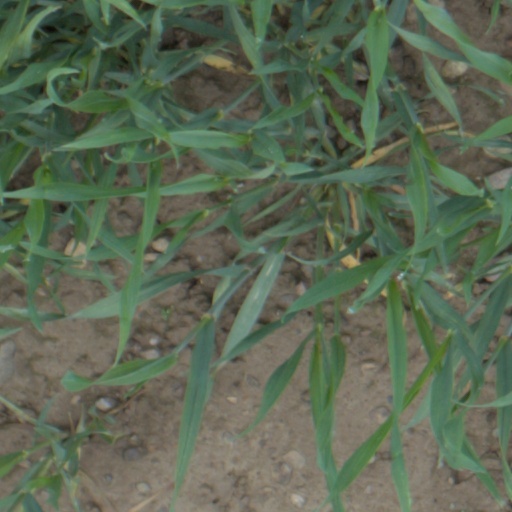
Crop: wheat